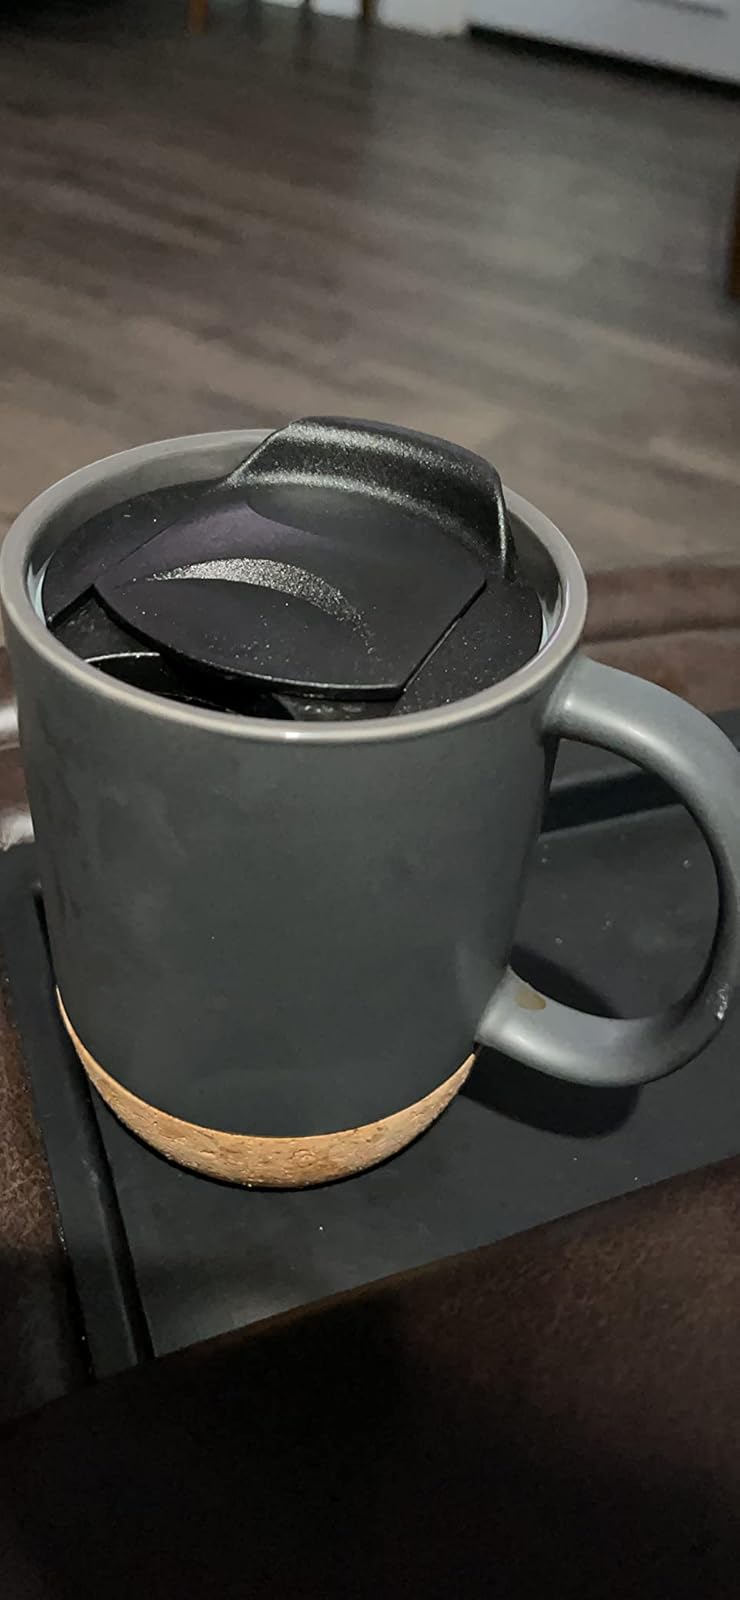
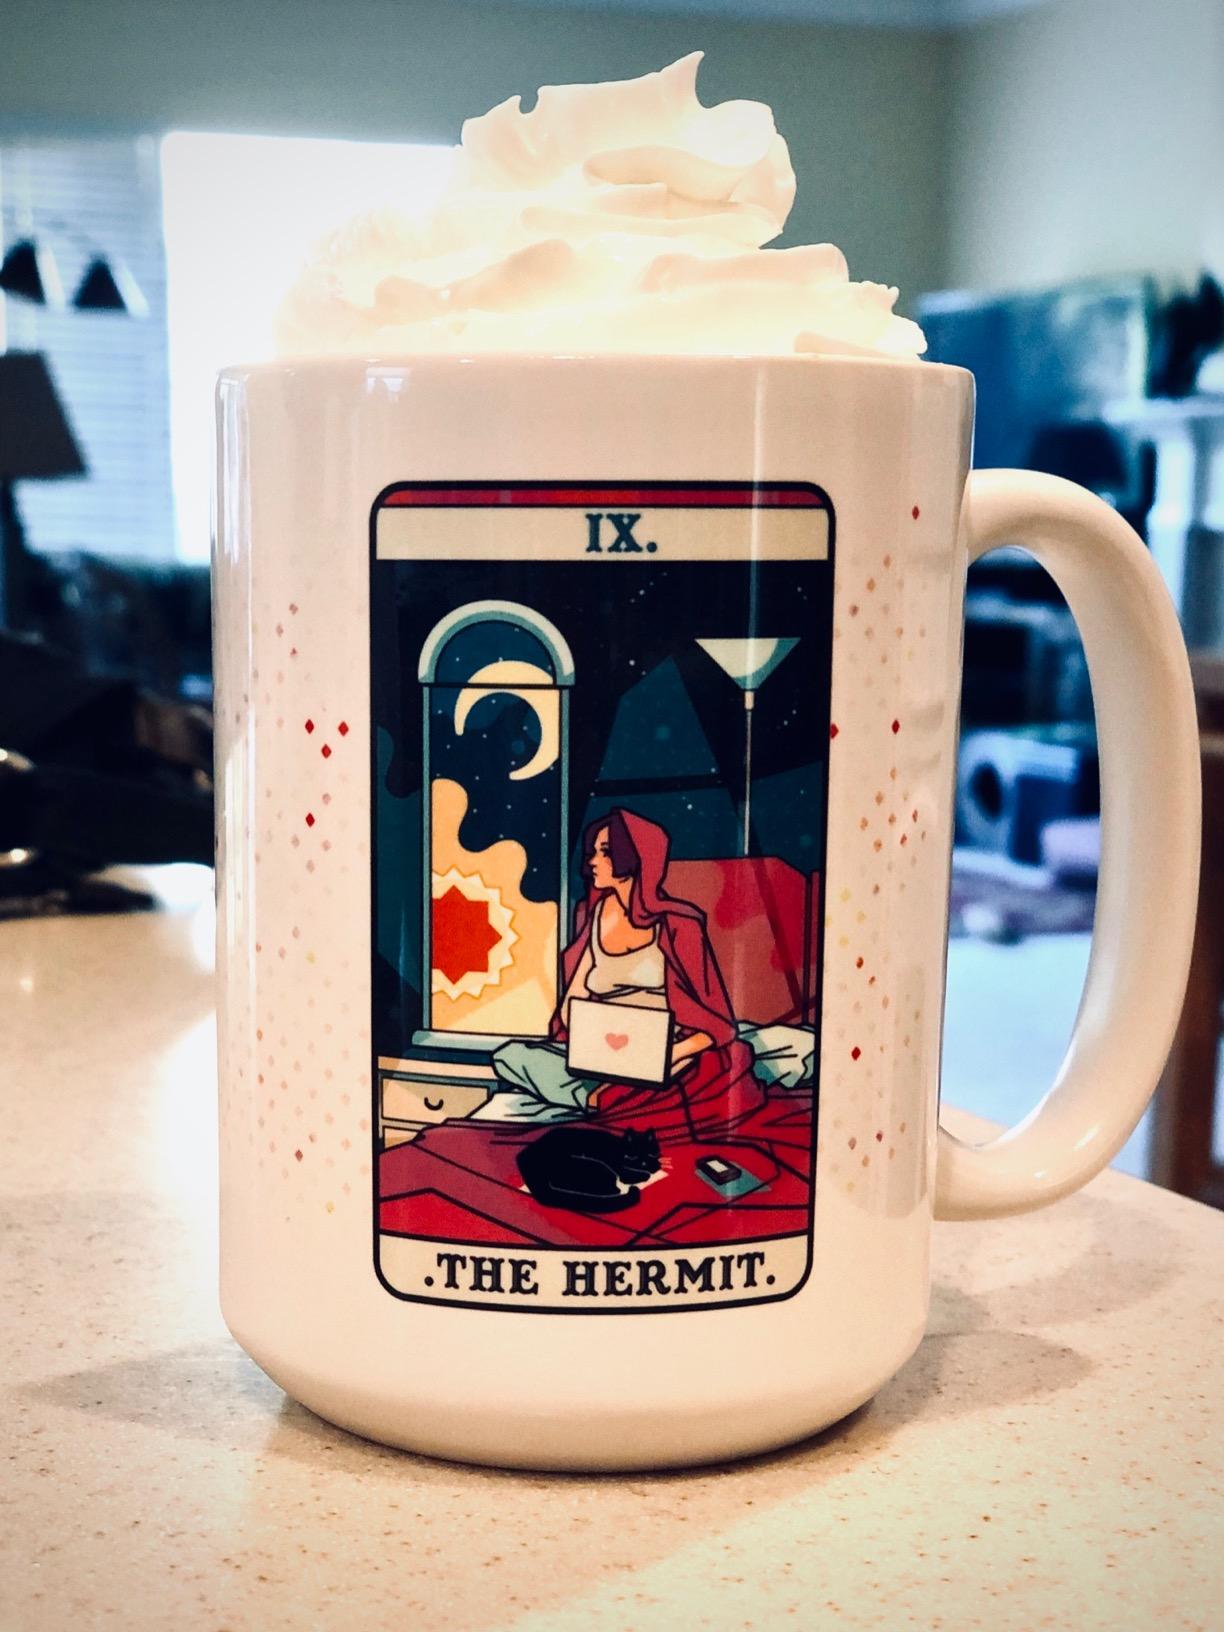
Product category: items_mug
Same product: no